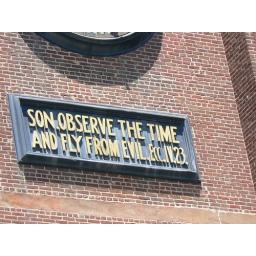
Sign under clock on the building